Herstelle Abbey

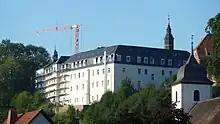
Herstelle Abbey.

Herstelle Abbey, otherwise Abbey of the Holy Cross, Herstelle, is a house of Benedictine nuns in Herstelle, North Rhine-Westphalia, Germany.